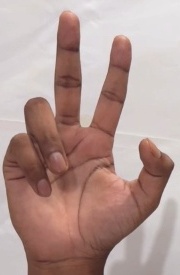
ASL sign: 3